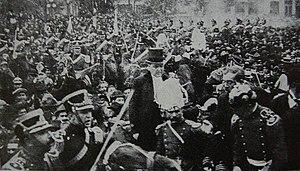
Hipólito Yrigoyen, homme politique